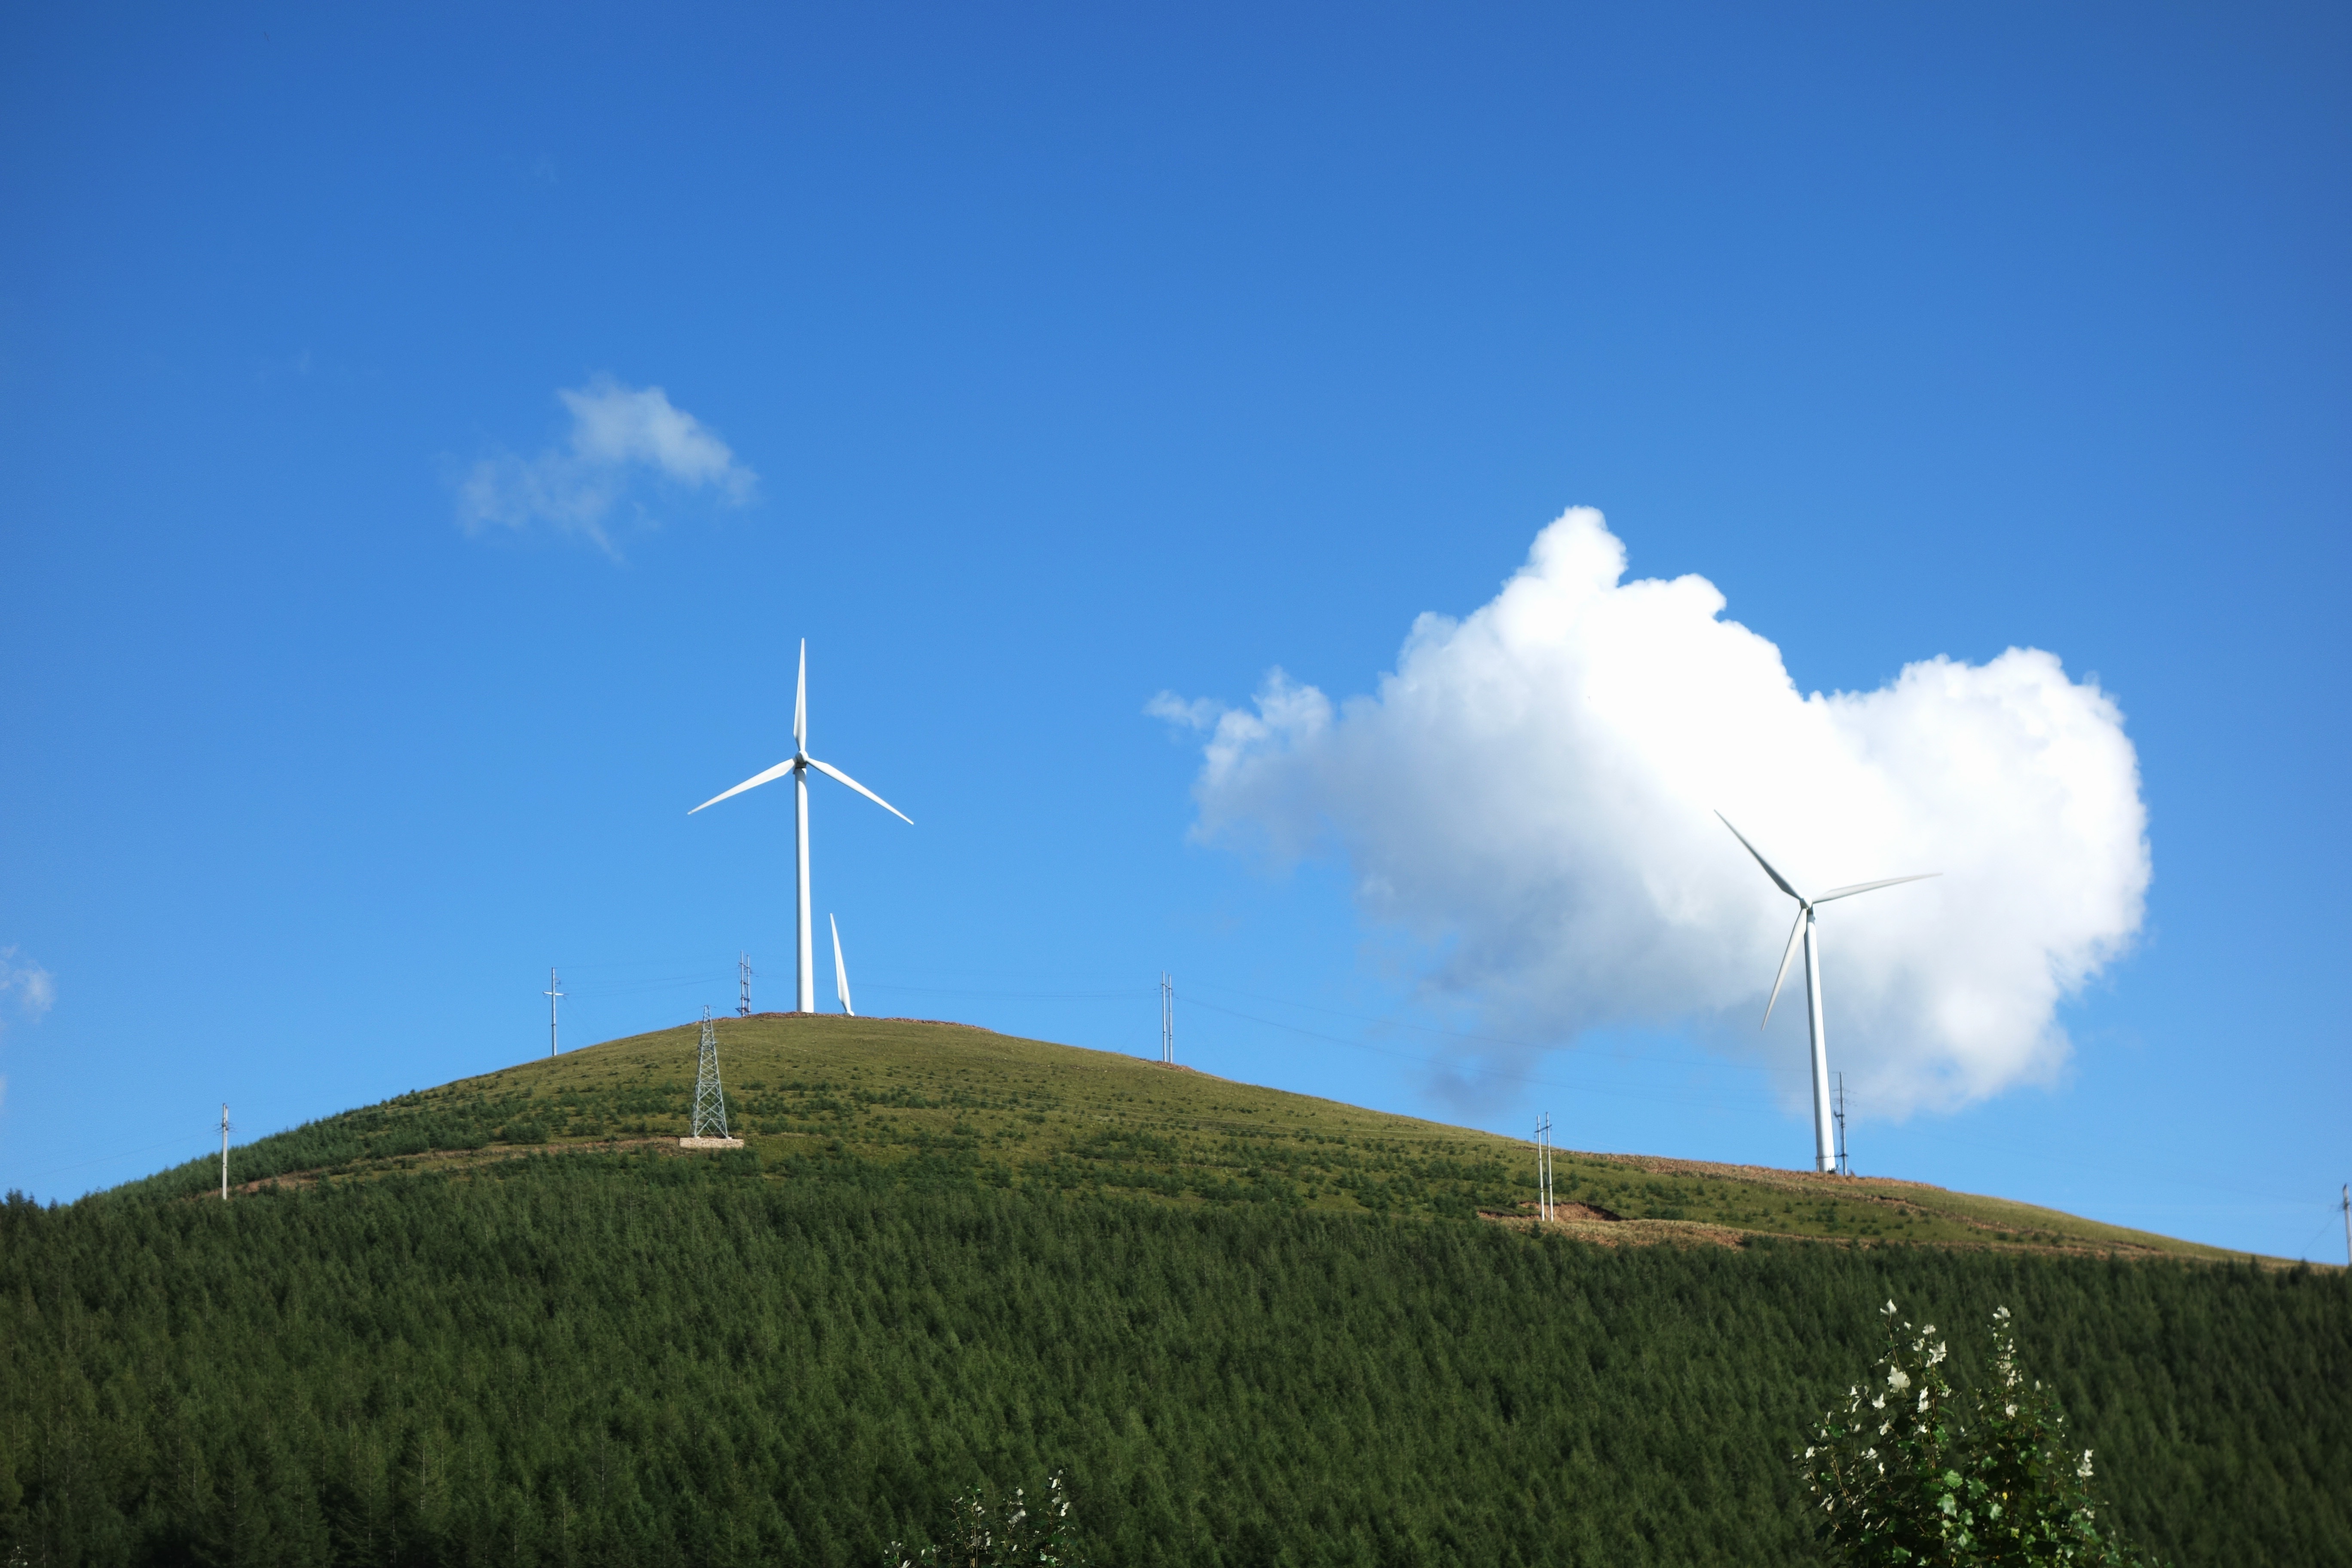
field, prairie, windmill, wind, cumulus, machine, wind turbine, plain, energy, blue sky, clouds, grassland, wind farm